Ostrov, Ostrovsky District, Pskov Oblast

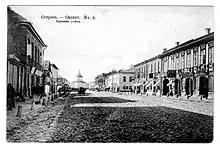
Bolshaya Street in 1917

On August 1, 1927, the uyezds and governorates were abolished and Ostrovsky District, with the administrative center in Ostrov, was established as a part of Pskov Okrug of Leningrad Oblast. It included parts of former Ostrovsky, Opochetsky, and Pskovsky Uyezds. On July 23, 1930, the okrugs were also abolished and the districts were directly subordinated to the oblast. Between March 22, 1935 and September 19, 1940, Ostrovsky District was a part of the restored Pskov Okrug of Leningrad Oblast, one of the okrugs abutting the state boundaries of the Soviet Union. Between July 6, 1941 and July 21, 1944, Ostrov was occupied by German troops. An underground resistance group was active in Ostrov during the war. On August 23, 1944, the district was transferred to newly established Pskov Oblast.